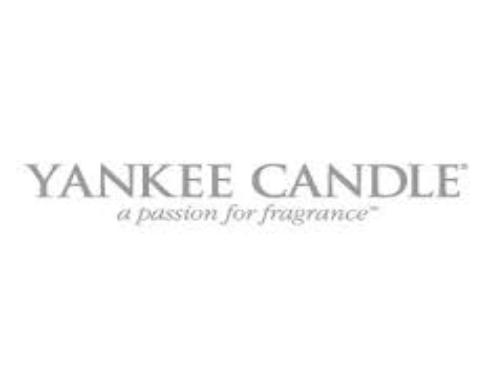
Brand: Candle
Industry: Necessities